Thrones of Norway

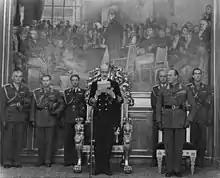
King Haakon VII opening the Parliament in 1950. The Throne Chair is seen behind him.By unknown (1950)

The throne of Norway (Norwegian Bokmål: singular "Norges tronstol", plural "-stoler"; Norwegian Nynorsk: singular "Noregs tronstol", plural "-stolar") are the physical representations of the monarchy of Norway. One stands in the building of the Parliament in Oslo, the political capital of Norway, where it is used in a political context. The other stands in Trondheim, the religious capital of Norway, where it was used in a religious context. Lesser known is the throne in the Council Chamber in the Royal Palace. In addition to the thrones, there are two coronation chairs (Bokmål and Nynorsk: "kroningstol"), which are also located in Trondheim. Between 1671 and 1814, the Coronation Chair of Denmark was de facto also Norway's.